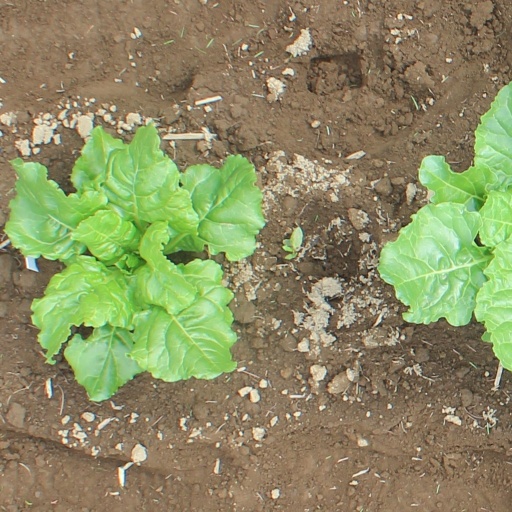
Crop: sugar beet